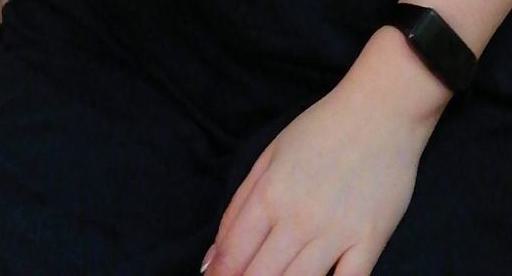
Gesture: no_gesture